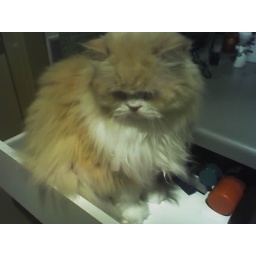
bailey in bathroom drawer